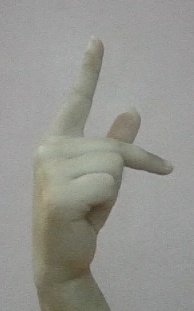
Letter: dha